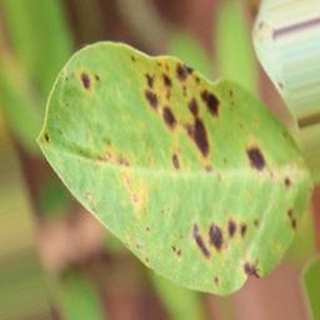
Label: groundnut_late_leaf_spot